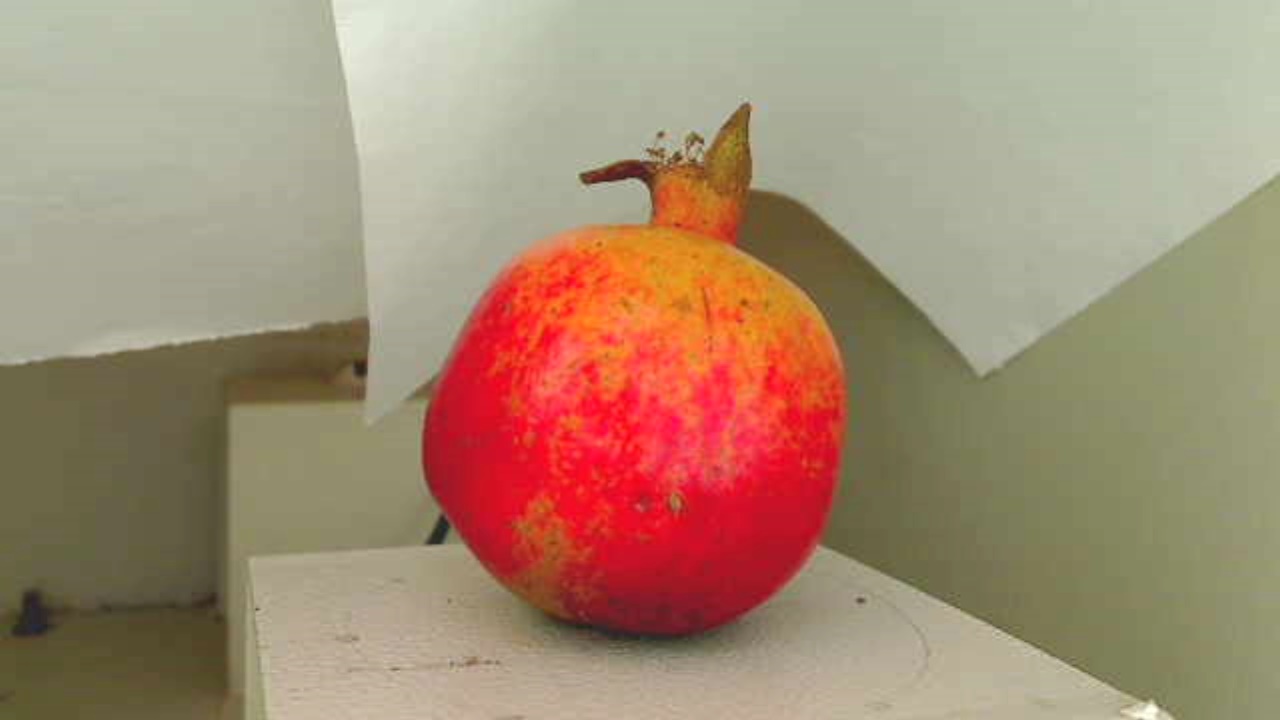
Grade: grade-3
Quality: quality-3